Schonauwen

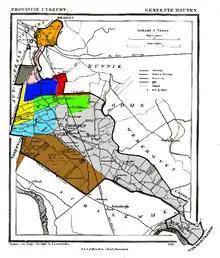
Municipality of Houten in 1868, with Schonauwen coloured brown.

Schonauwen is a former castle in the Dutch province of Utrecht. It is located on the southern outskirts of the town of Houten, surrounded by new buildings.